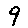
Label: 9